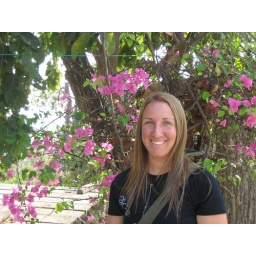
Surat told the girls at the salon I wanted my hair brown. Apparently in Thai, brown means blond.